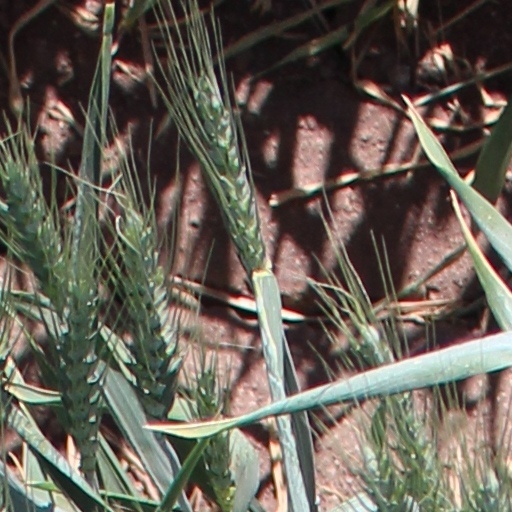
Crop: wheat